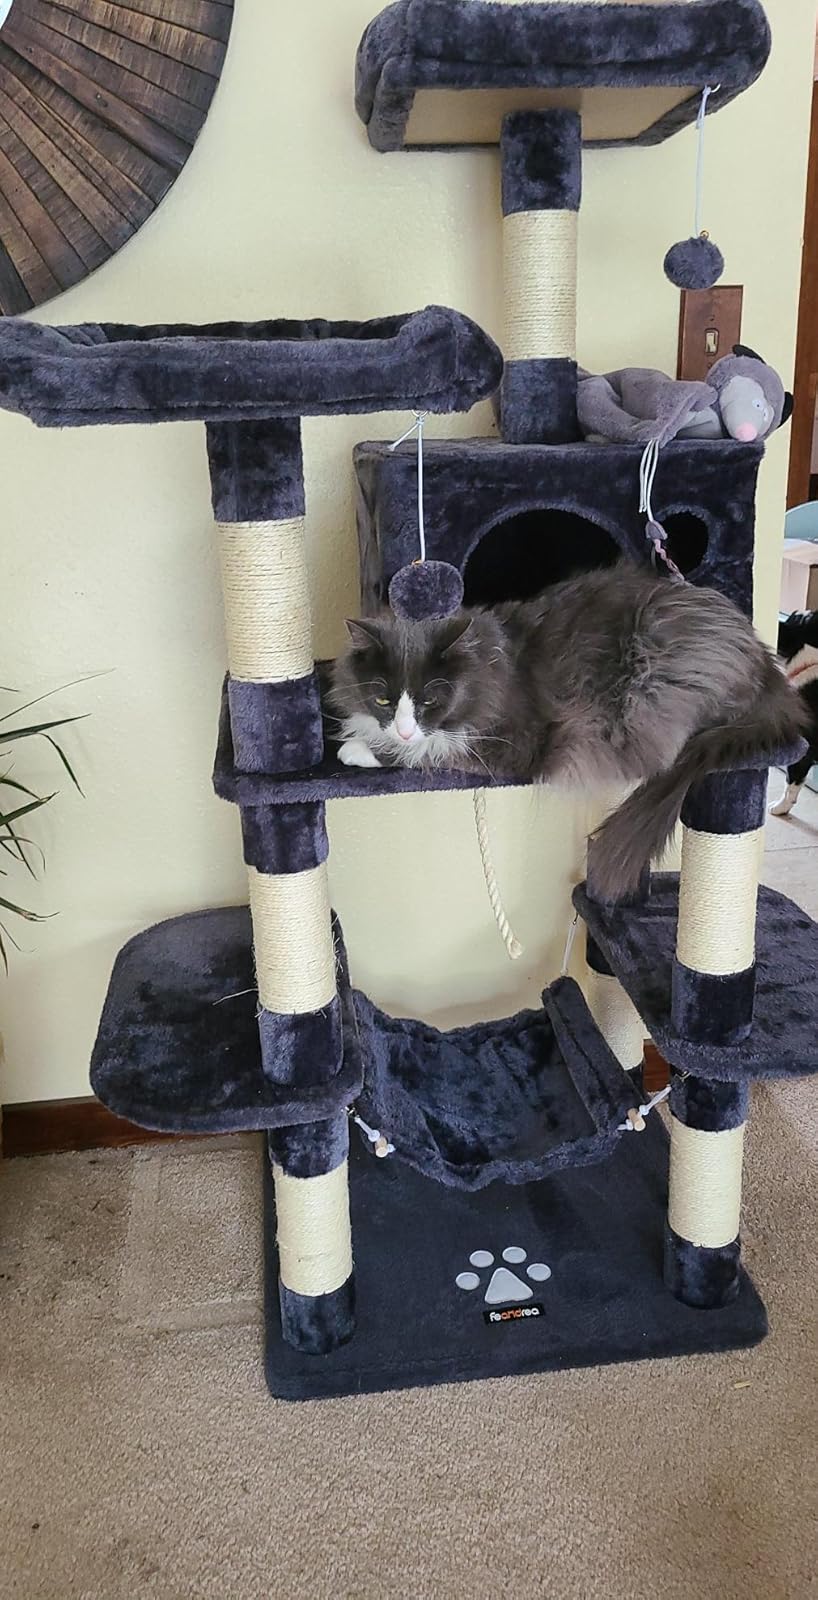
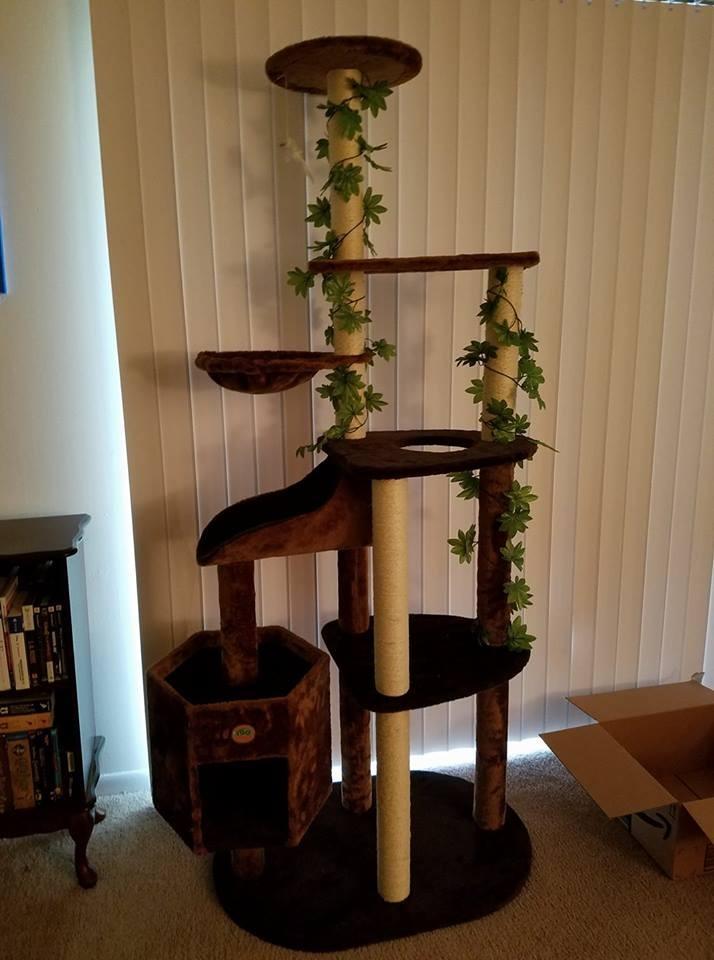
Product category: items_cat tree
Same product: no